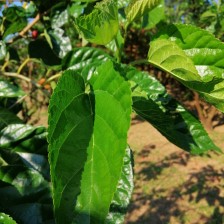
Variety: BlackOodTurkey